Question: Please indicate a possible affordance area of the boxing_punching_bag that can be used for striking
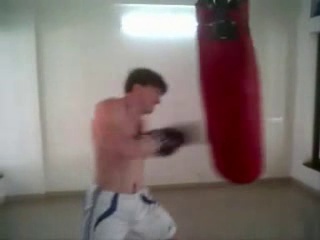
Answer: [197.5, 1, 265.5, 178]